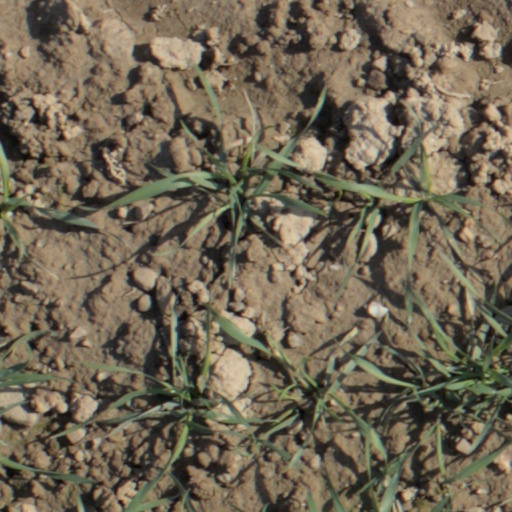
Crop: wheat